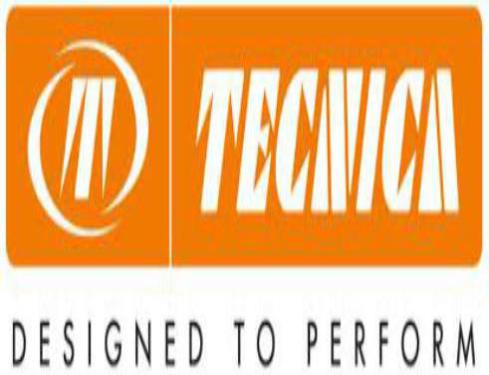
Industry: Sports